Polish Fighting Team

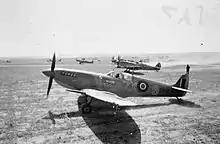
Polish Fighting Team's Spitfire Mark IXCs, with No. 145 Squadron RAF at Goubrine Airfield in Tunisia. Pilot in foreground 'ZX-6' is PTF CO Stanisław Skalski.

The Polish Fighting Team (PFT), also known as "Skalski's Circus", was a Polish unit which fought alongside the British Commonwealth Desert Air Force in the North African Campaign of World War II, during 1943. Its nickname was derived from its commanding officer, F/Lt Stanisław Skalski.